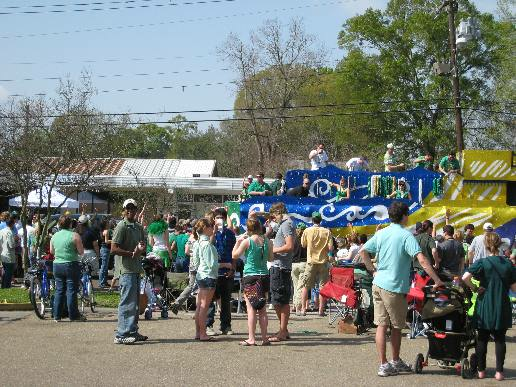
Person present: Yes